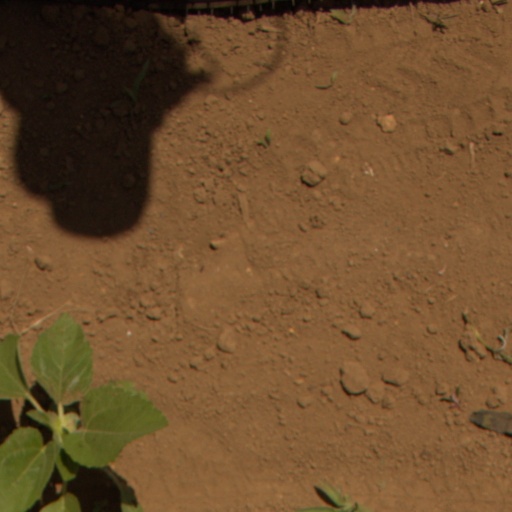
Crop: Jerusalem artichoke